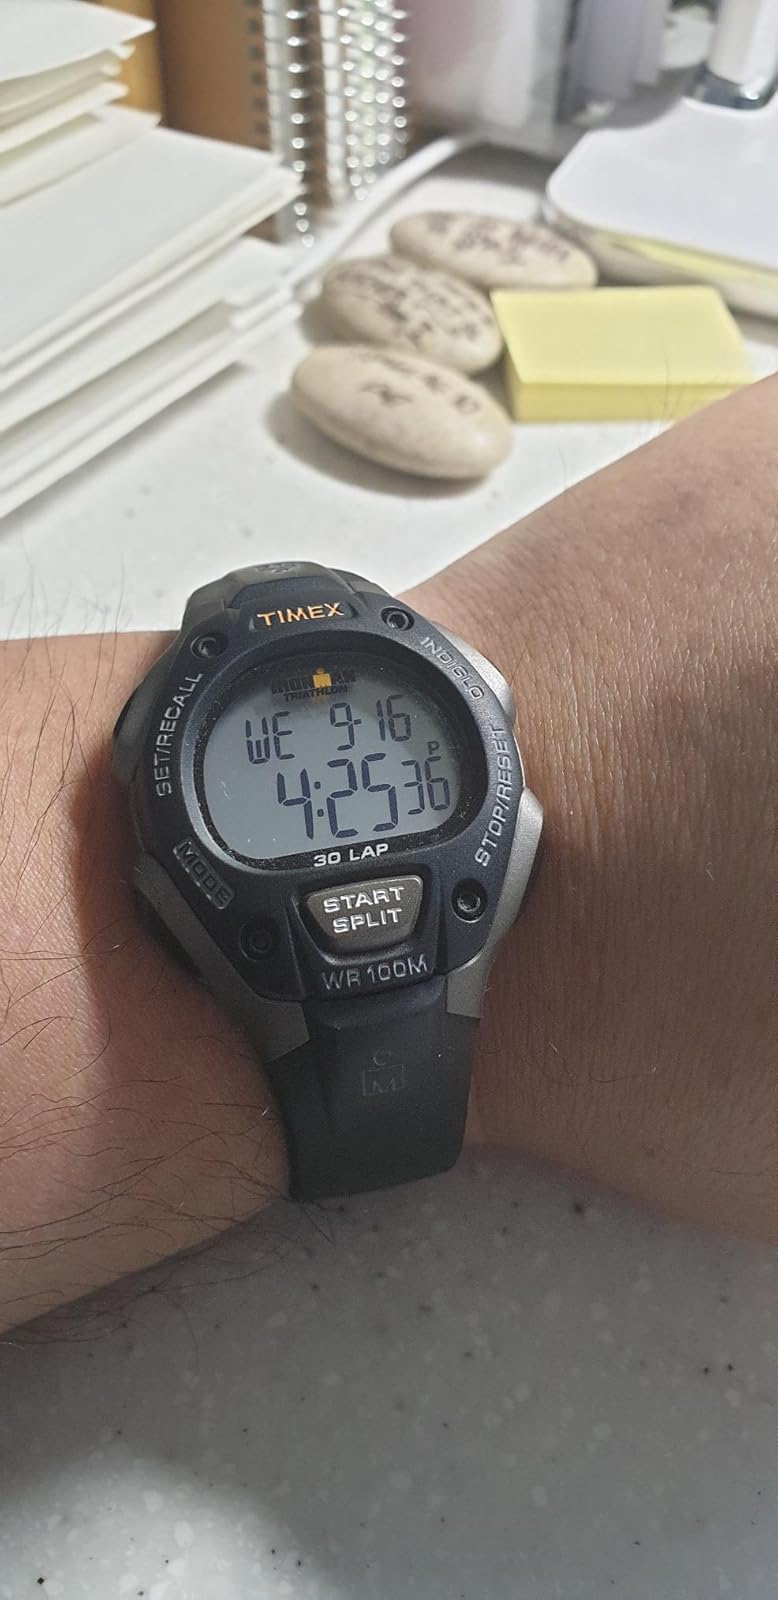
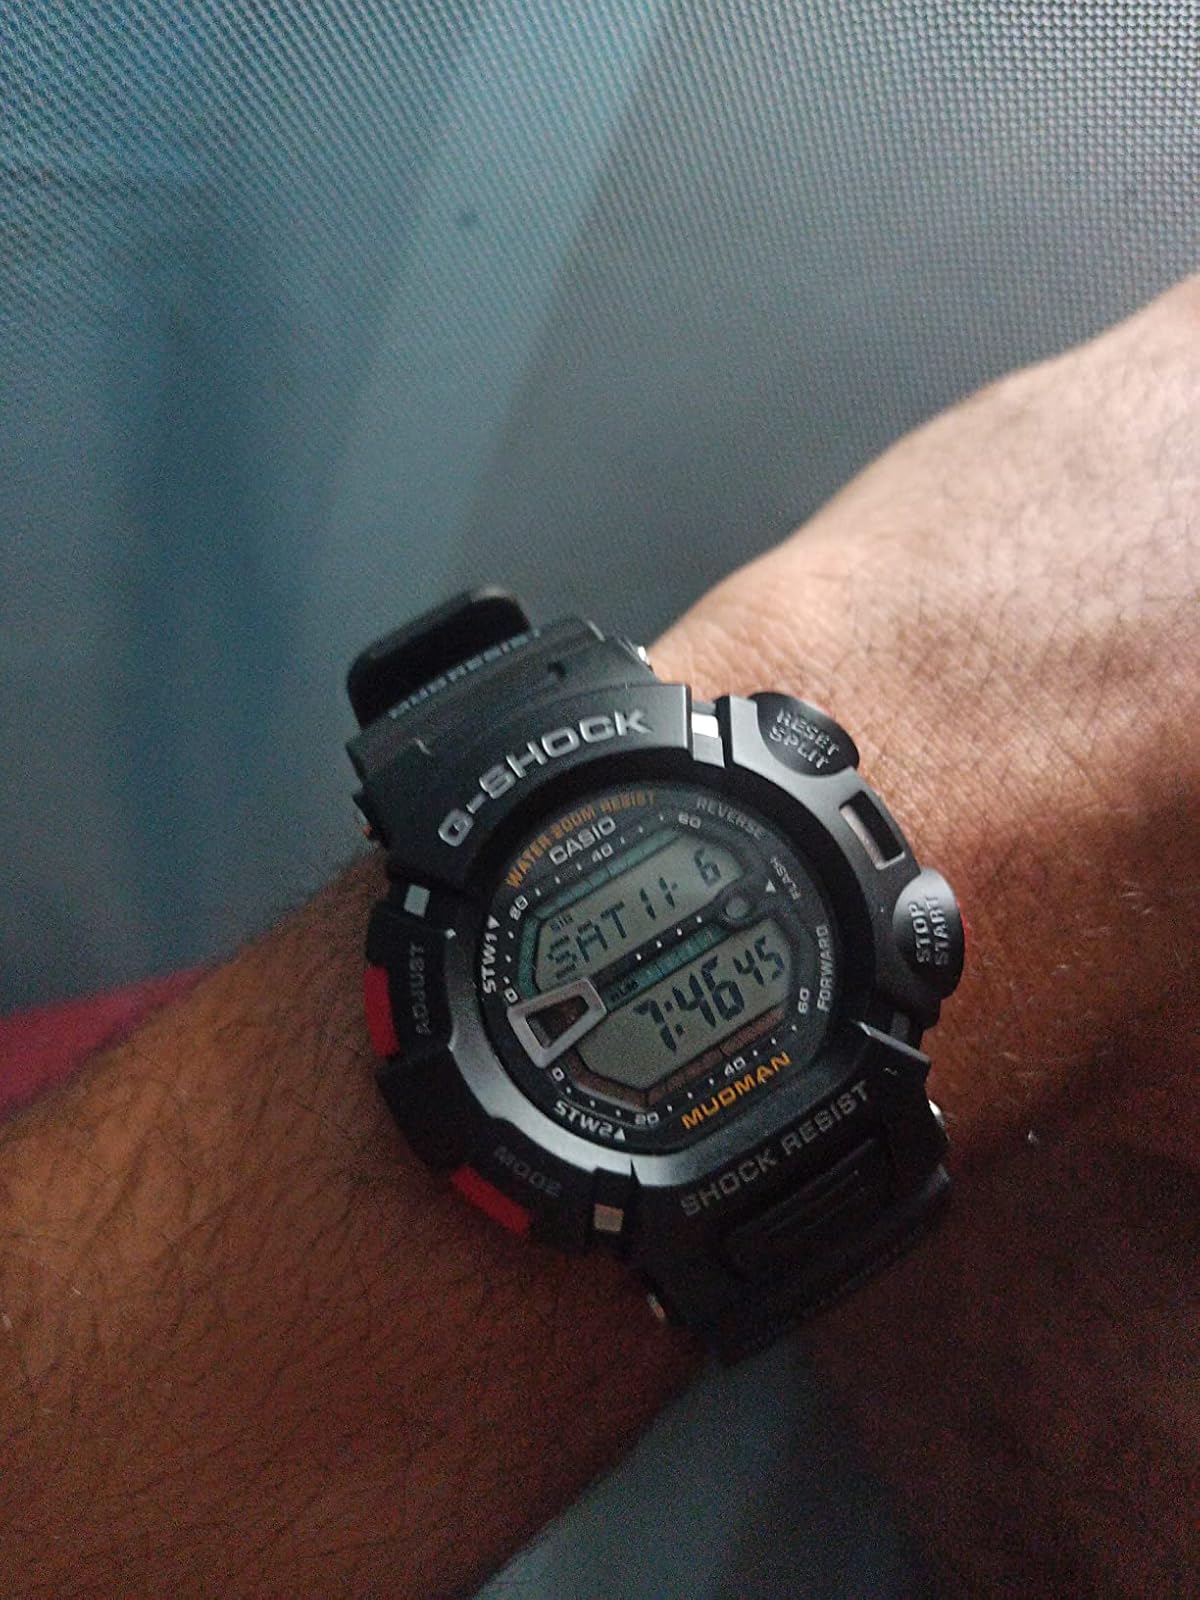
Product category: accessories_watch
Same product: no